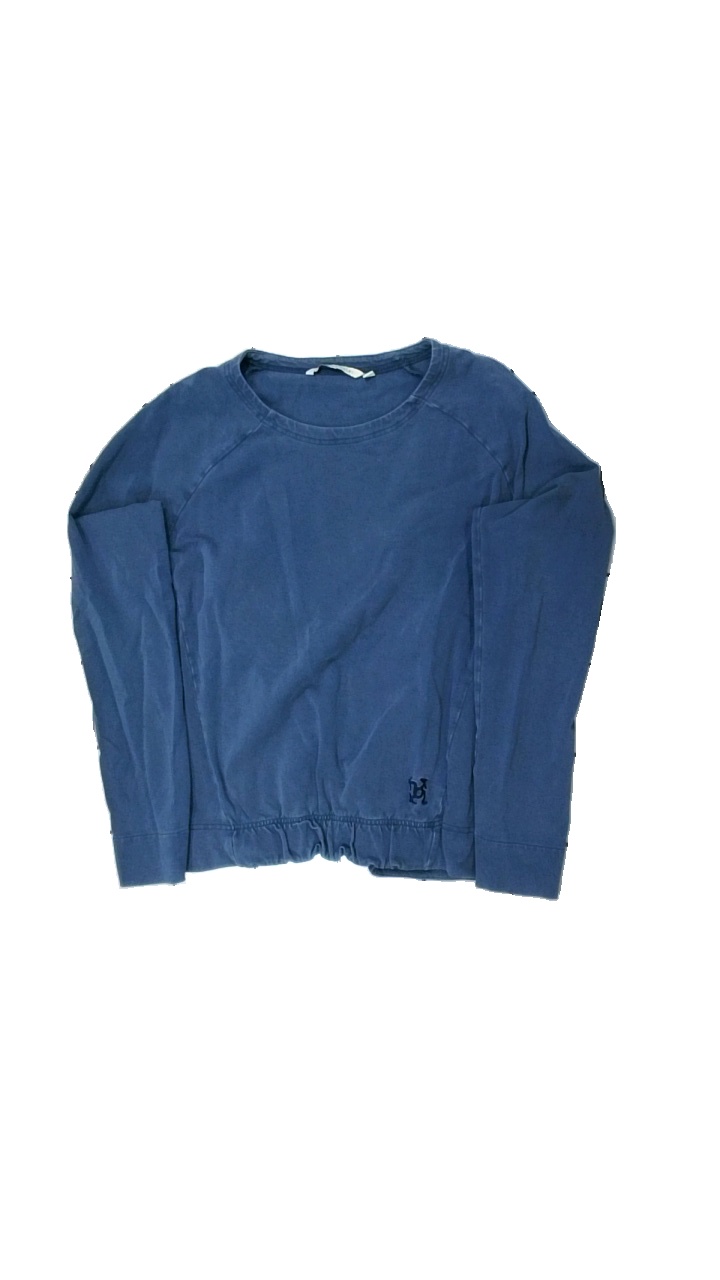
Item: Sweater (Ladies)
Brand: House Of Lola
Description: sweater
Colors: Blue
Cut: C-collar
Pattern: Embroidered
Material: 100% bomull
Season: All
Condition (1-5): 3
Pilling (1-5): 5
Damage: smutsigt
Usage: Export
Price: <50